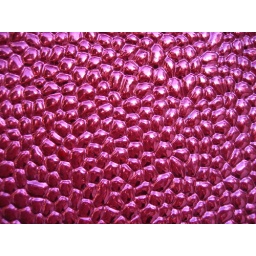
The whole building was covered in pink sparkle bubbles. Midtown. Tokyo, Japan. 9.9.07